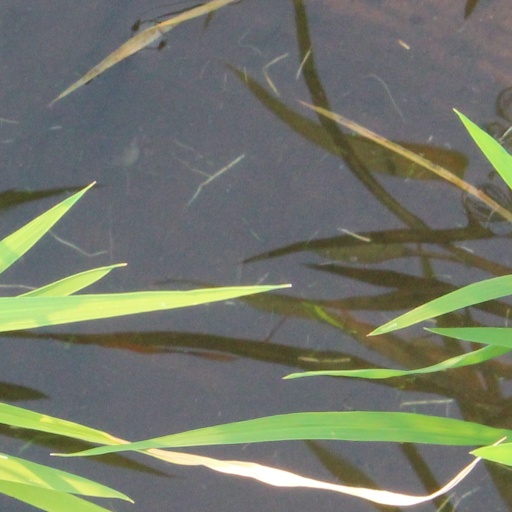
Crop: rice